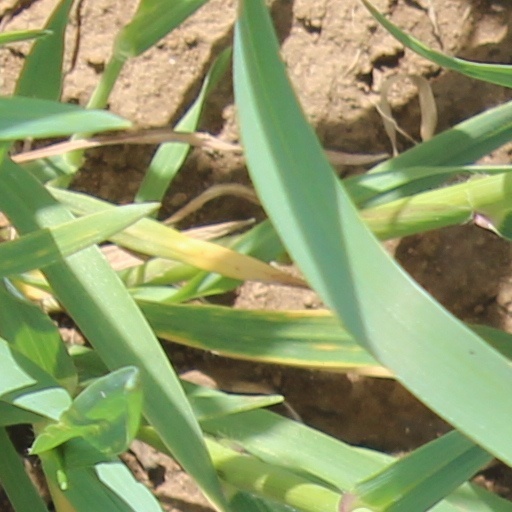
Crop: wheat